Bohdalice

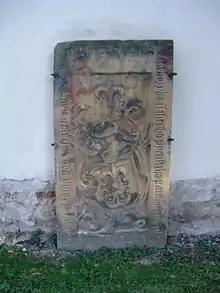
Tombstone of Protivec of Zástřizl standing by the church wall (2008)

The oldest signs of settlement come from the late Eneolithic, from the period of Bell Beaker culture. Other finds date back to the Migration Period that are probably Lombards. This is evidenced by the discovery of two graves from this period. A wrought-iron clasp was found in one of them.